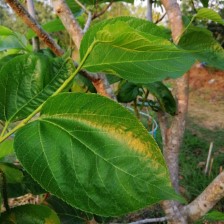
Variety: TaiwanMeacho